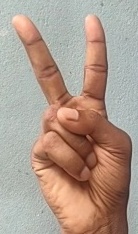
ASL sign: 2